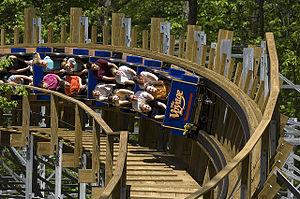
The Voyage est un parcours de montagnes russes hybrides avec une structure en acier et une piste en bois. L'attraction a ouvert le 6 mai 2006 à Holiday World, à Santa Claus, dans l'Indiana, aux États-Unis.